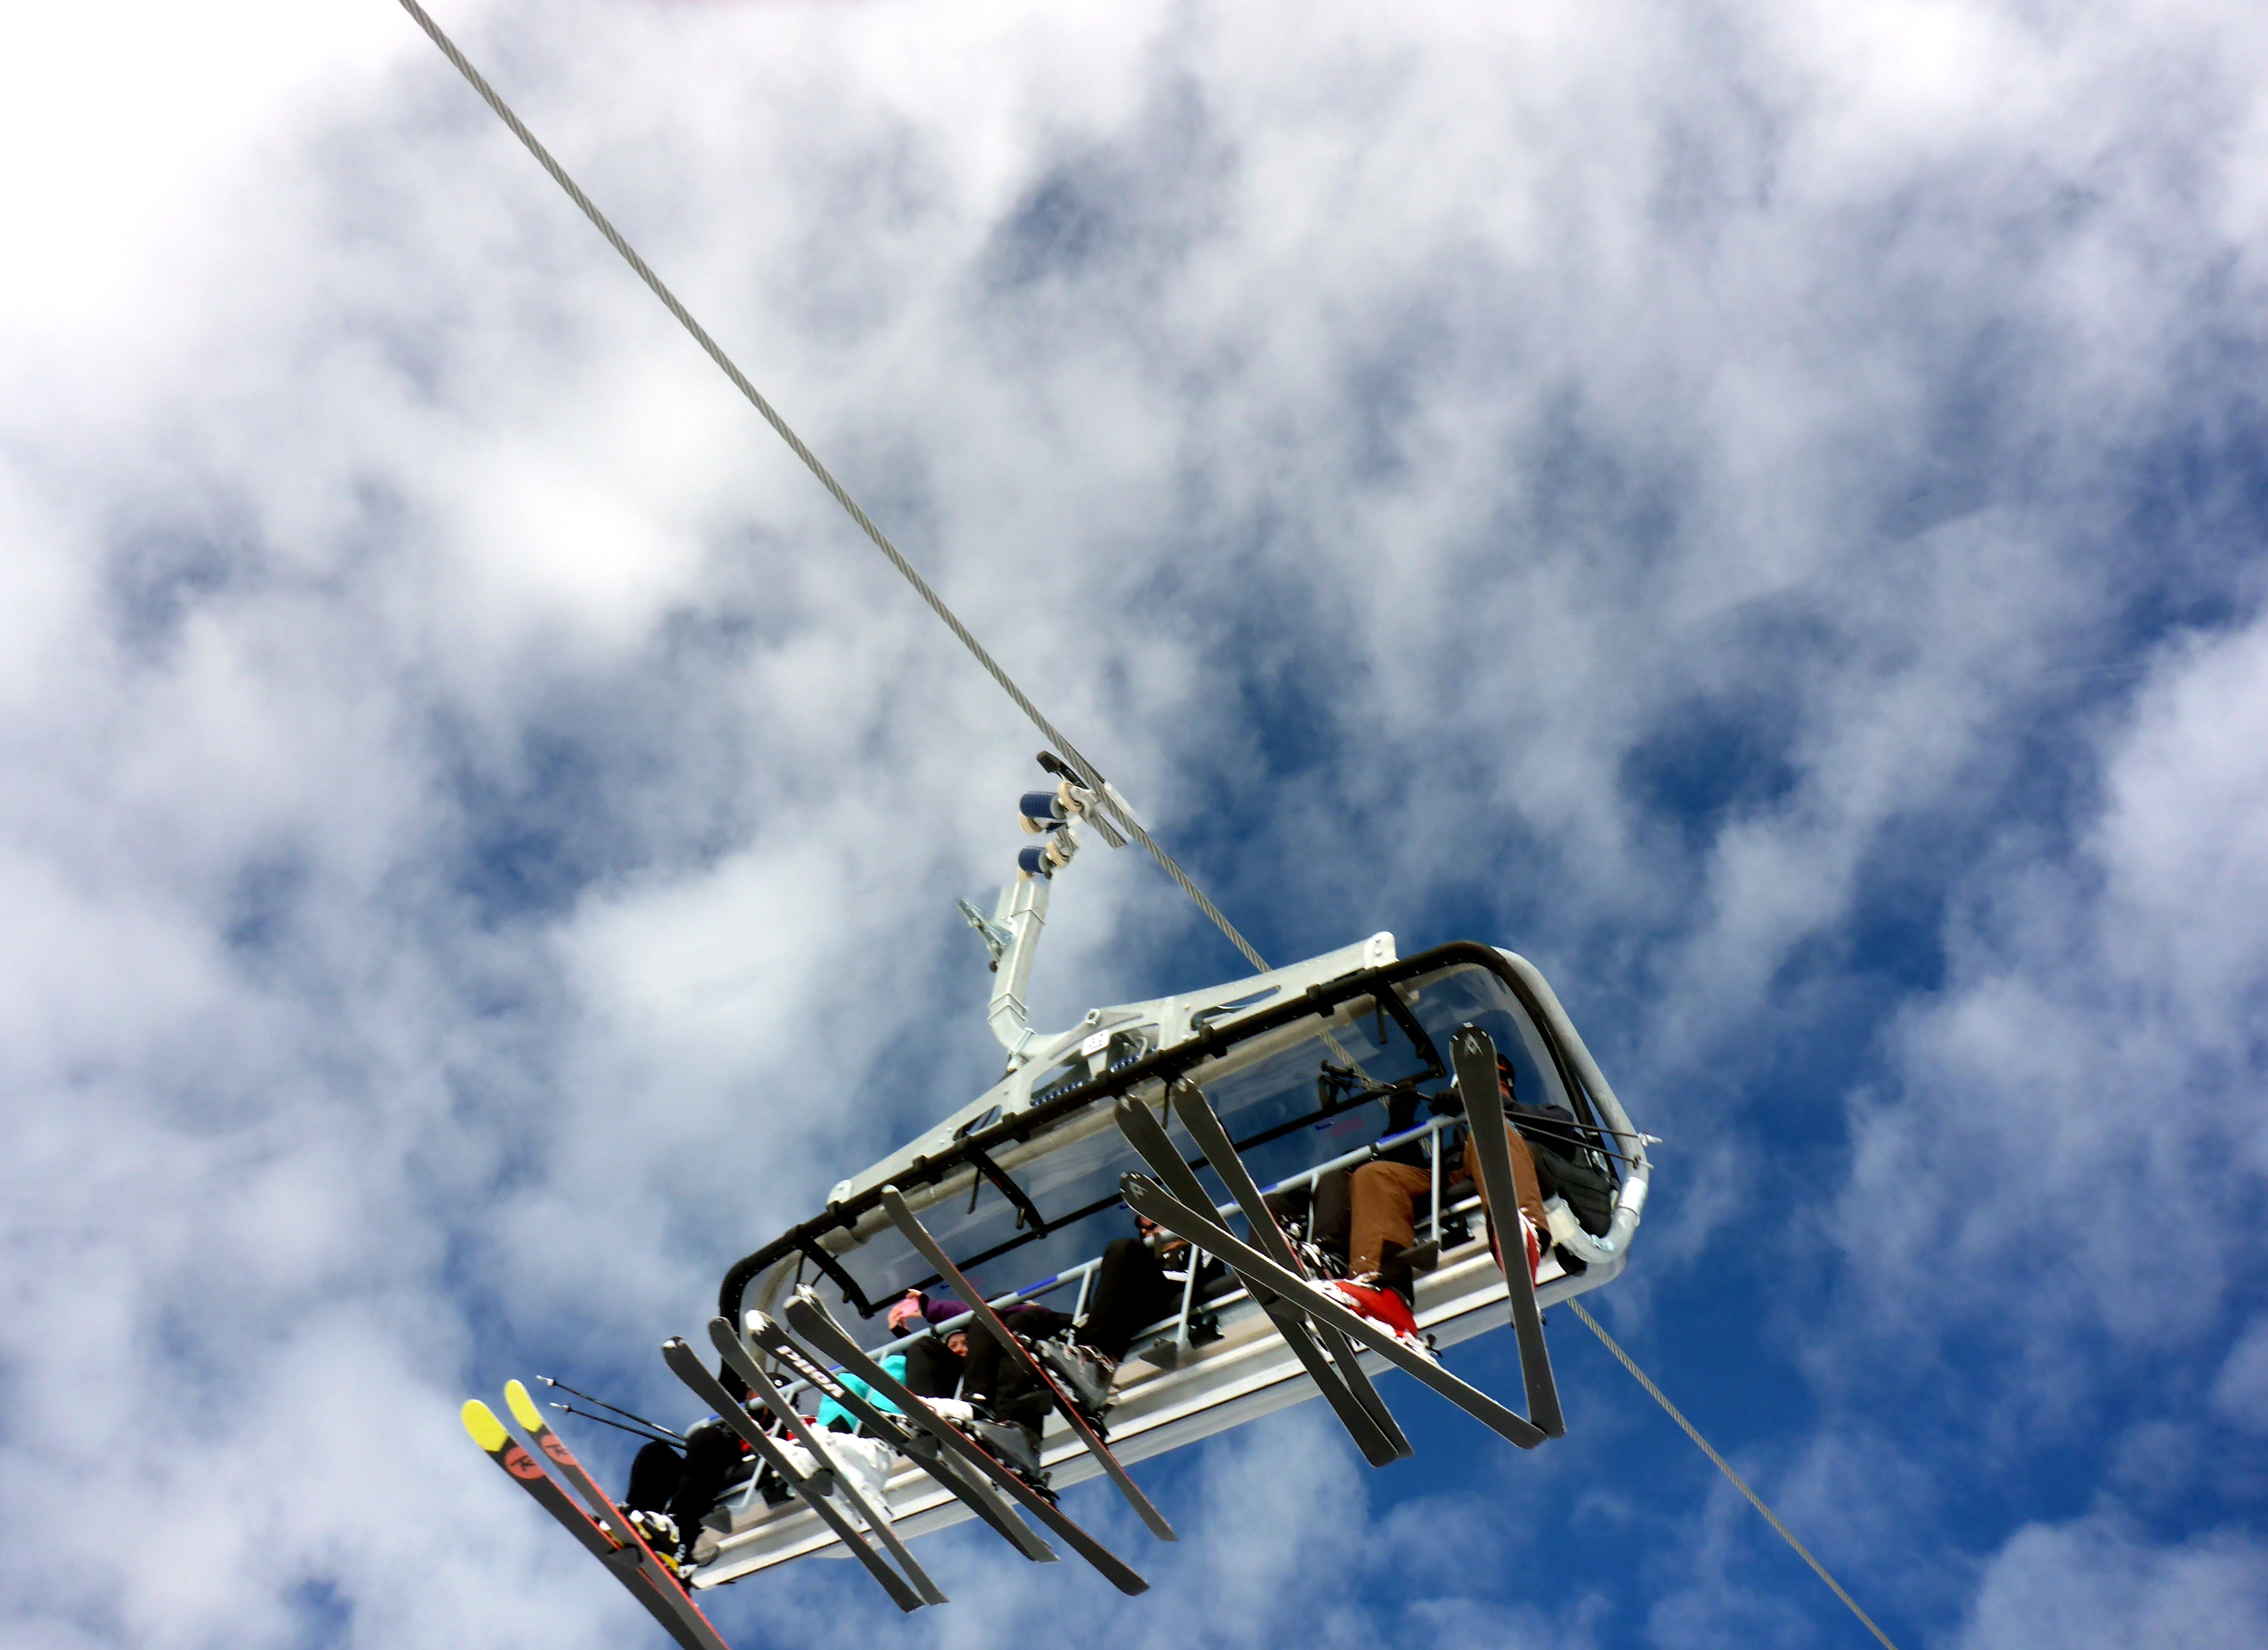
cable car, sky, vehicle